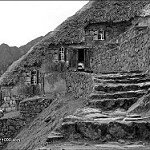
Label: B & W